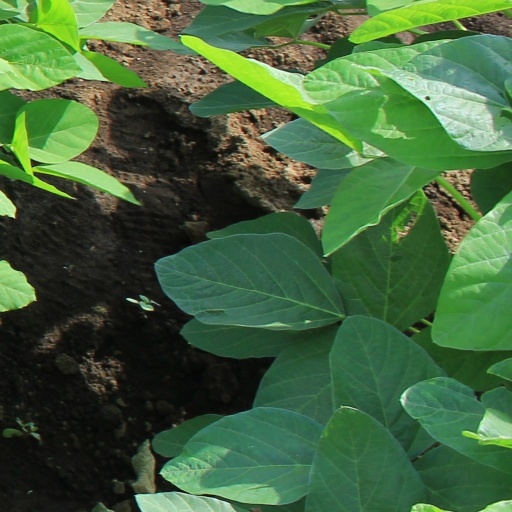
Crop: soybean